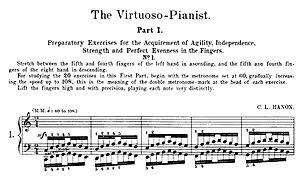
Le Pianiste virtuose par Charles-Louis Hanon est un ensemble d'exercices techniques destinées à perfectionner le jeu pianistique du musicien.